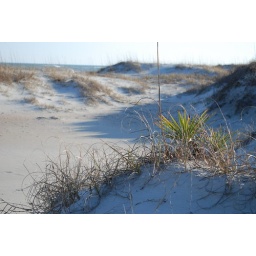
View of the ocean and dunes from the footpath back to the main street in Emerald Isle, NC